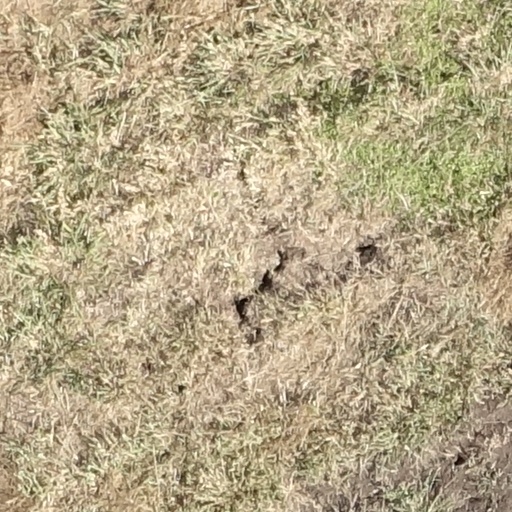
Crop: sorghum